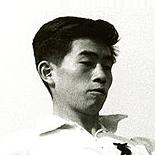
Age: 21